Valley of Death (Bydgoszcz)

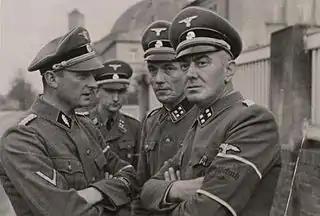
Commanders of the new "Selbstschutz" battalions of German executioners in Bydgoszcz. From the left: "SS-Standartenführer" Ludolf Jakob von Alvensleben, chief of the "Selbstschutz" inspectorate in Płutowo. "SS-Obersturmbannführer" Erich Spaarmann, chief of the "Selbstschutz" inspectorate in Bydgoszcz (till November 1939). "SS-Obersturmbannführer" Hans Kölzow, chief of the "Selbstschutz" inspectorate in Inowrocław. "SS-Sturmbannführer" Christian Schnug, chief of the "Selbstschutz" inspectorate in Bydgoszcz as of December 1939.

Valley of Death in Fordon, Bydgoszcz, northern Poland, is a site of Nazi German mass murder committed at the beginning of World War II and a mass grave of 1,200–1,400 Poles and Jews murdered in October and November 1939 by the local German "Selbstschutz" and the Gestapo. The murders were a part of Intelligenzaktion in Pomerania, a Nazi action aimed at the elimination of the Polish intelligentsia in Reichsgau Danzig-West Prussia, which included the former Pomeranian Voivodeship ("Polish Corridor"). It was part of a larger genocidal action that took place in all German occupied Poland, code-named Operation Tannenberg.